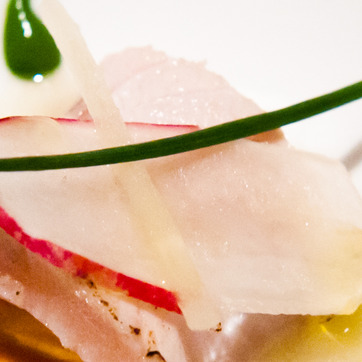
Material: food